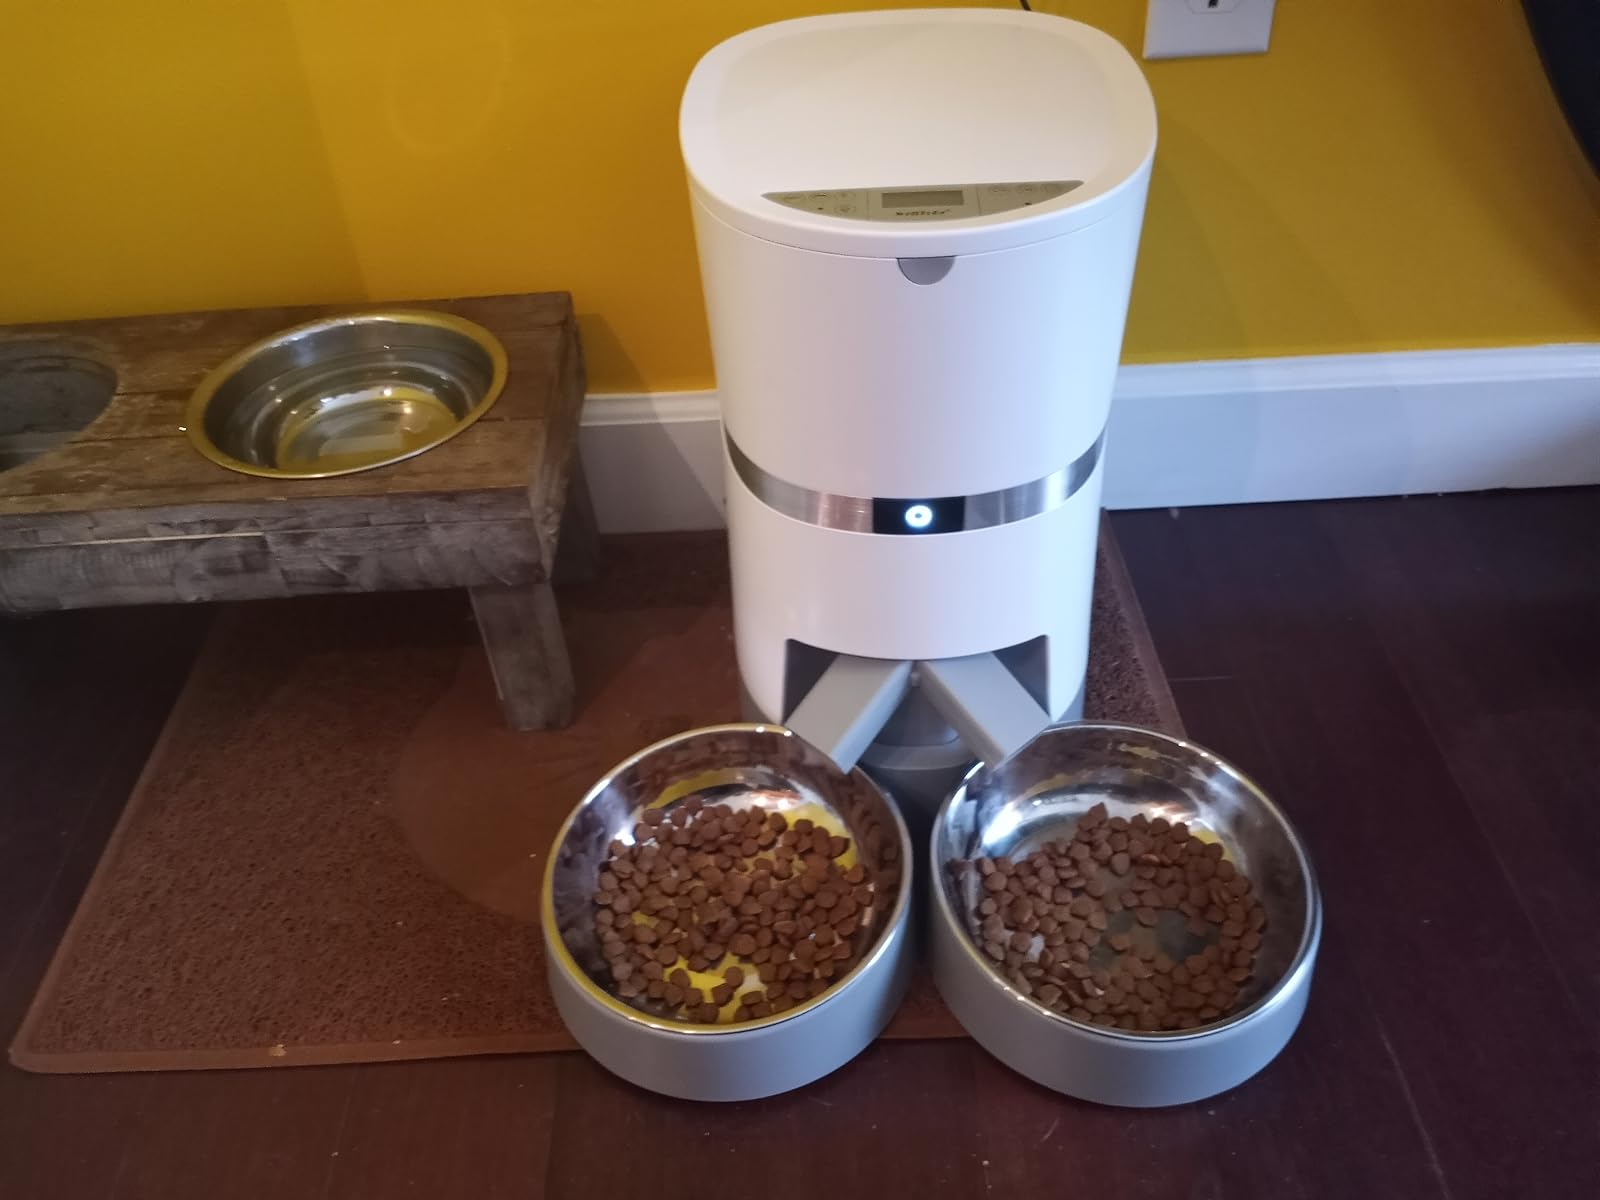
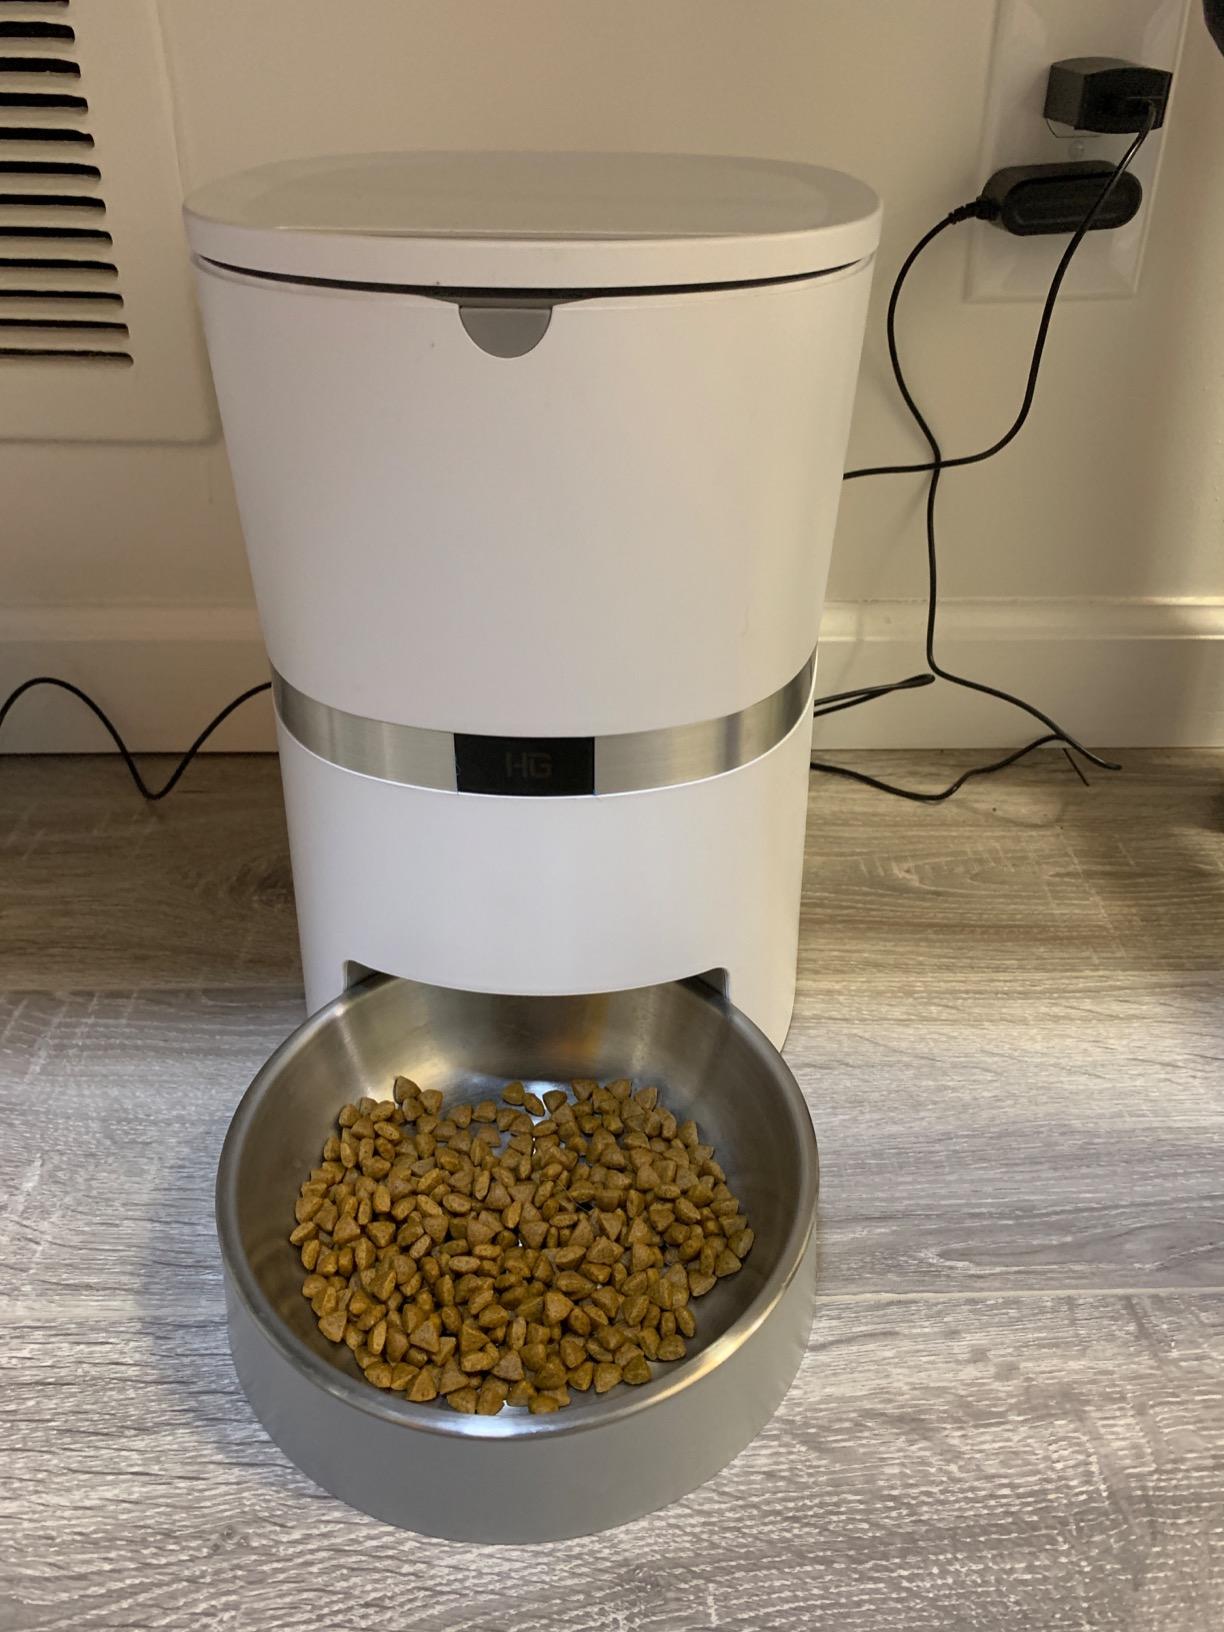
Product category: items_feeder
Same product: no